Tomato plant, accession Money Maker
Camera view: horizontal (90 deg, fisheye); turntable rotation: 180 degrees
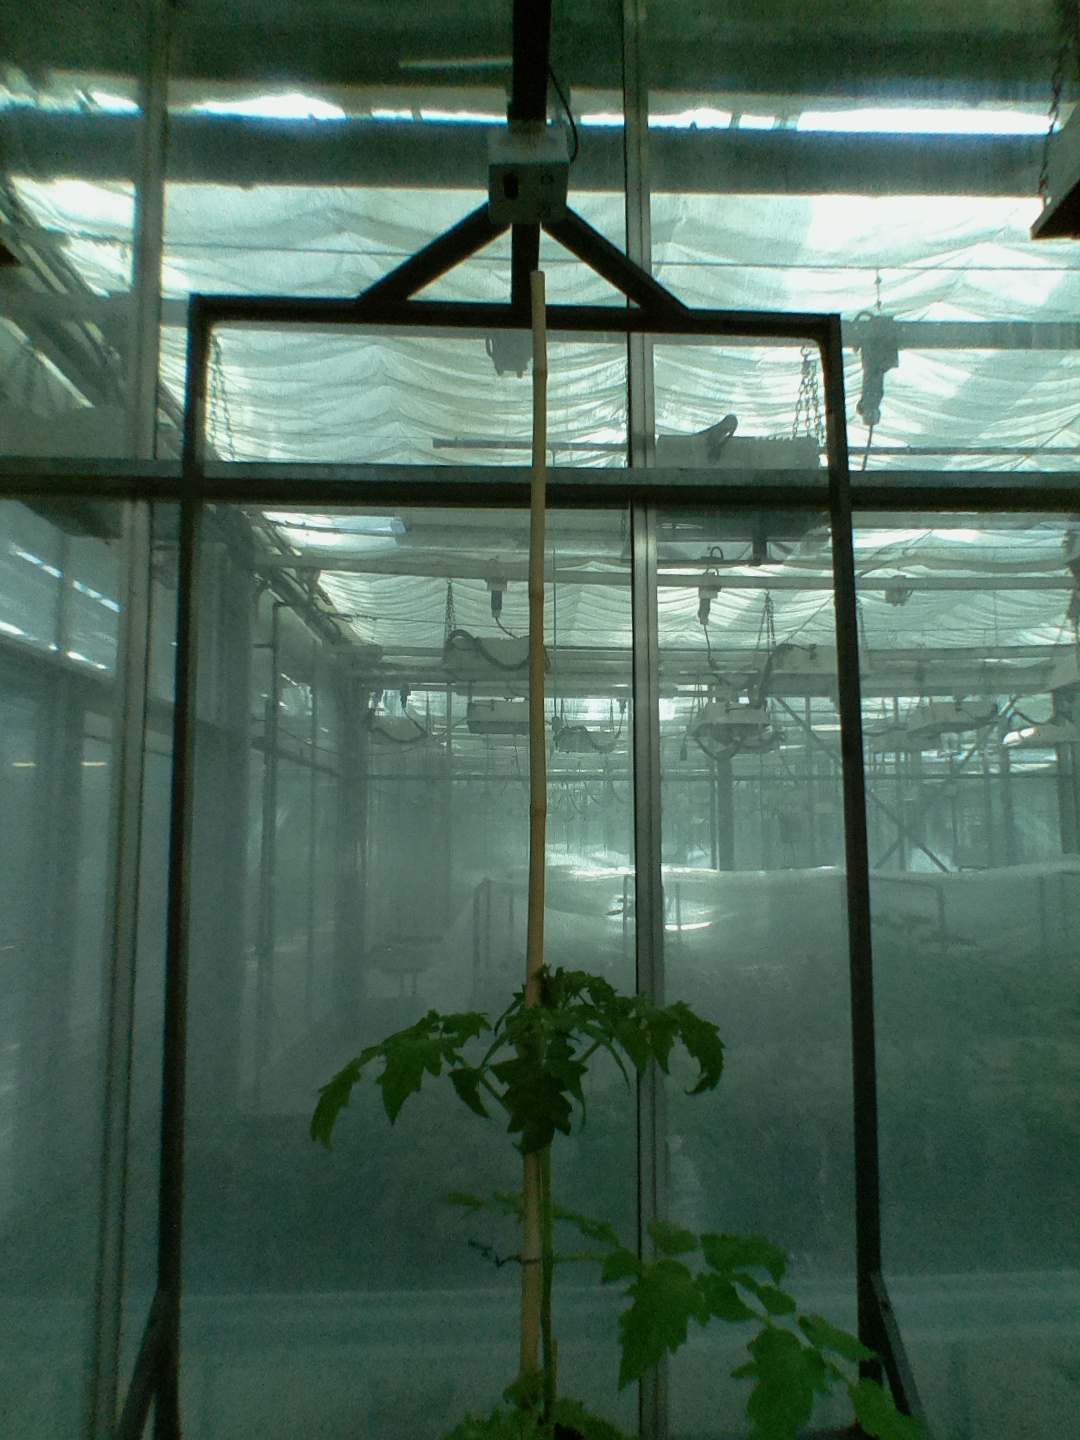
BBCH growth stage 14: 8 of true leaves visible